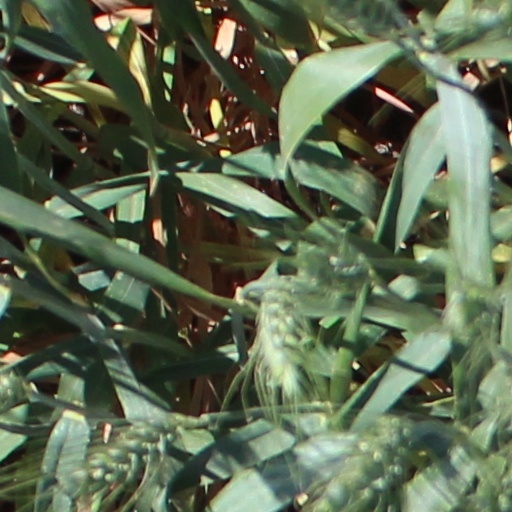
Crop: wheat